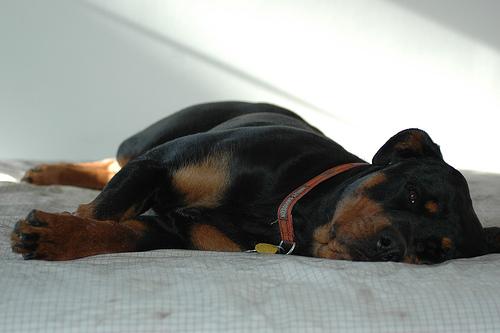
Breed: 224-n000060-Rottweiler